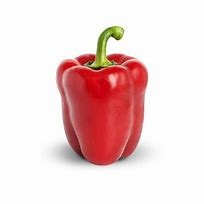
Label: capsicum